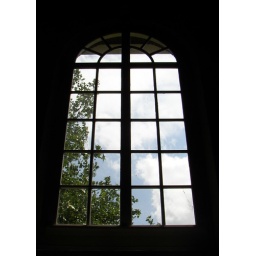
A window to the mottled sky, from within the old church in Durgerdam.